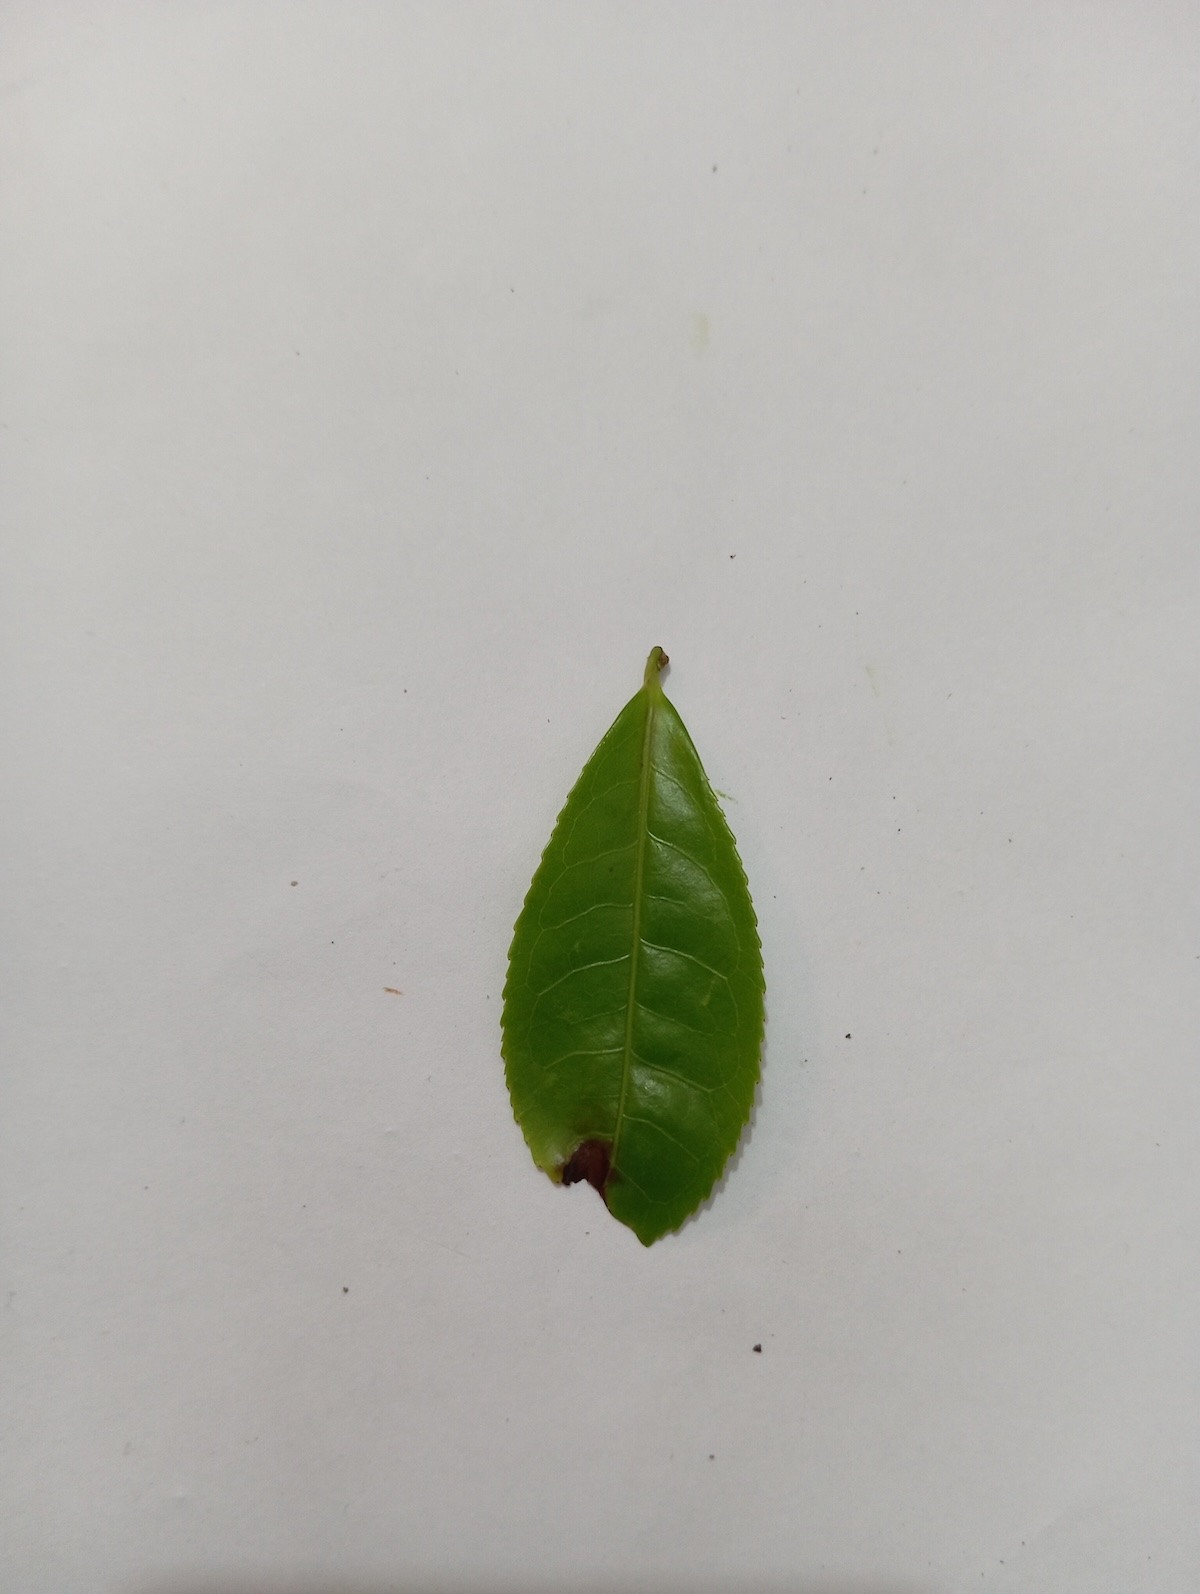
Label: Gray Blight